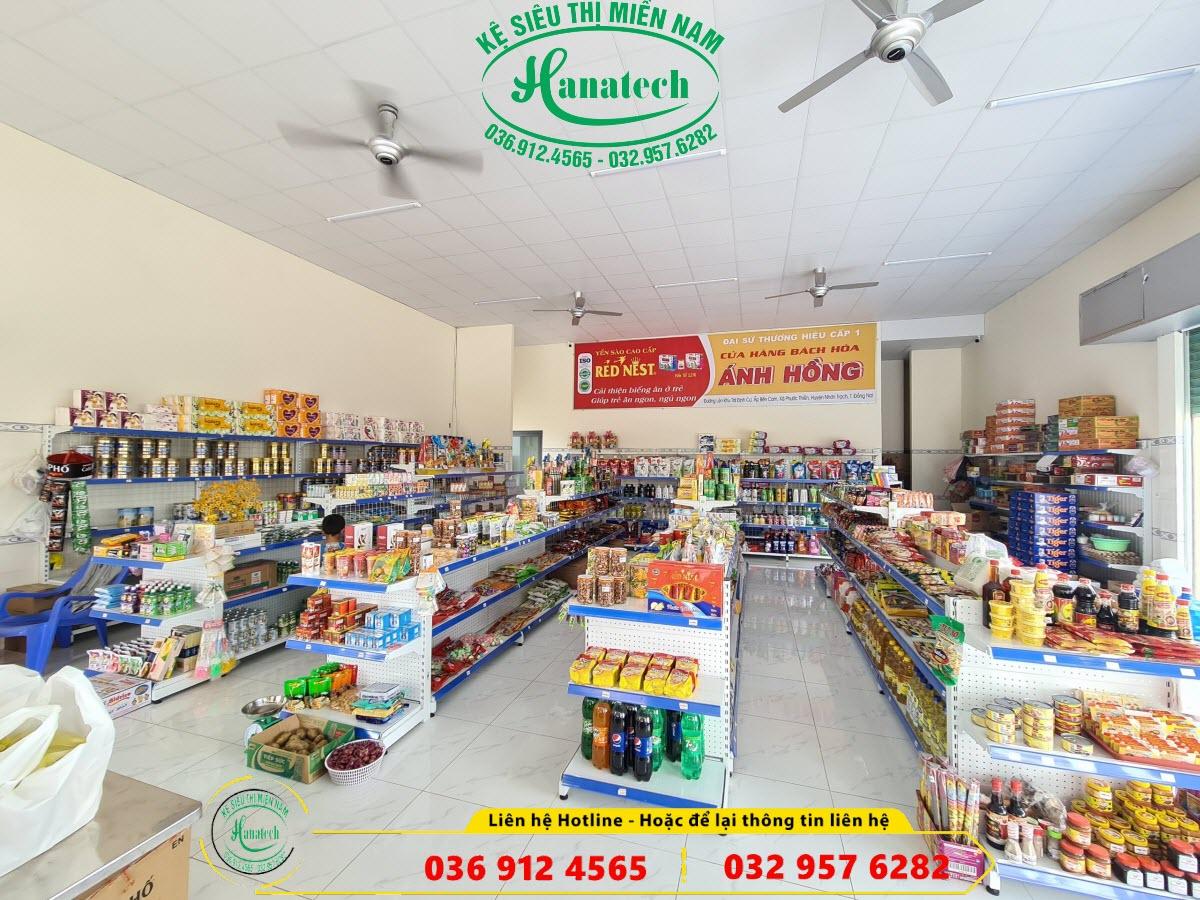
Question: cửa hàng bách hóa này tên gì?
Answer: ánh hồng